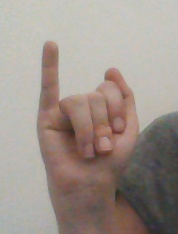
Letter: meem